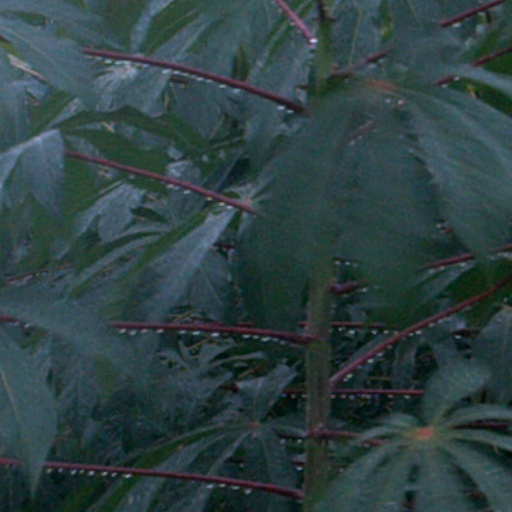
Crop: cassava